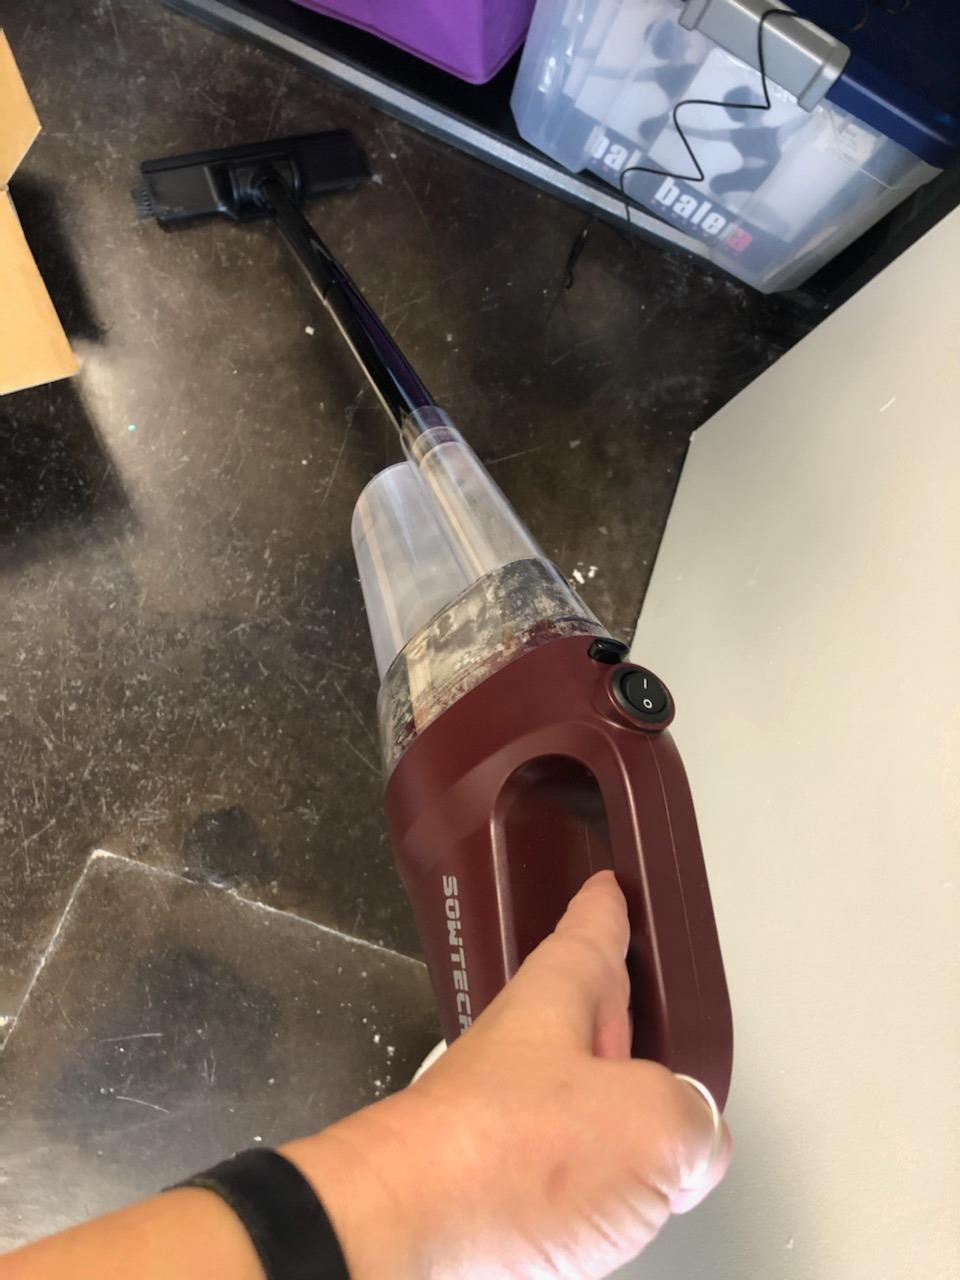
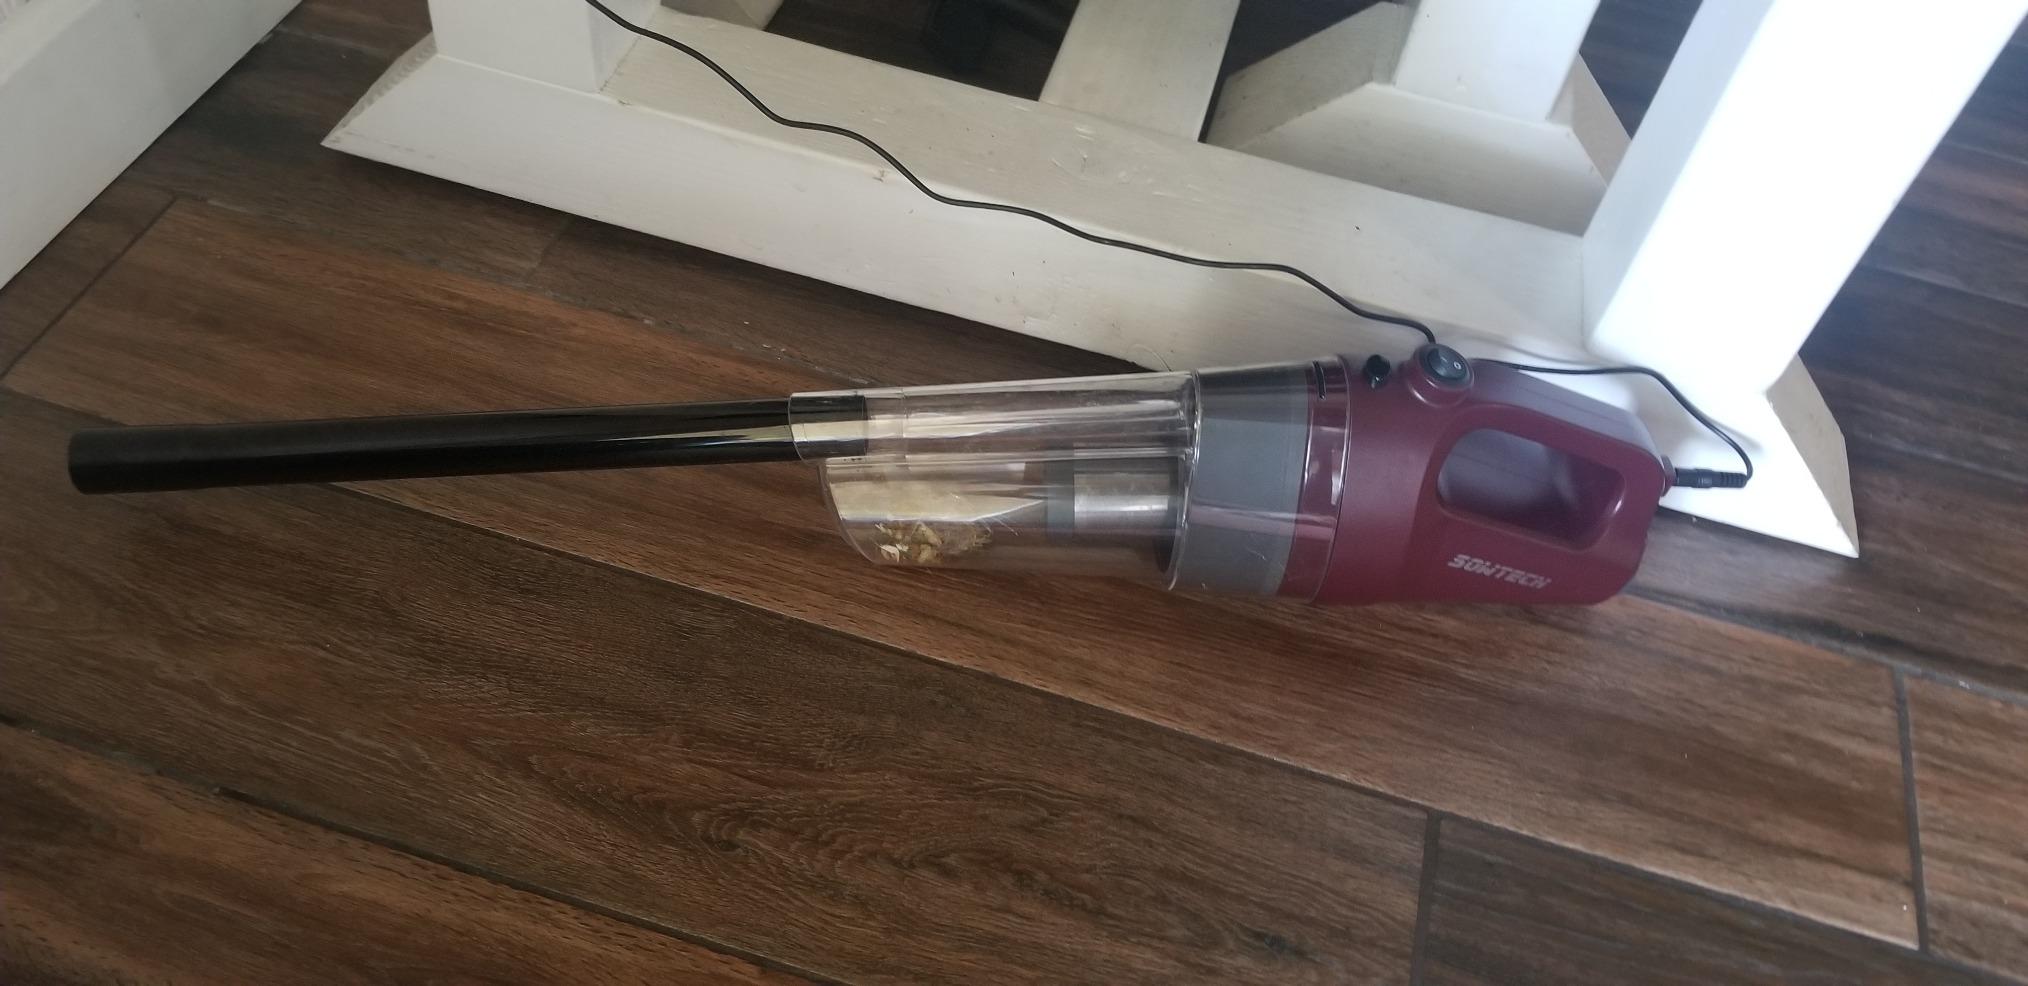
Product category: items_vacuum
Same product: yes